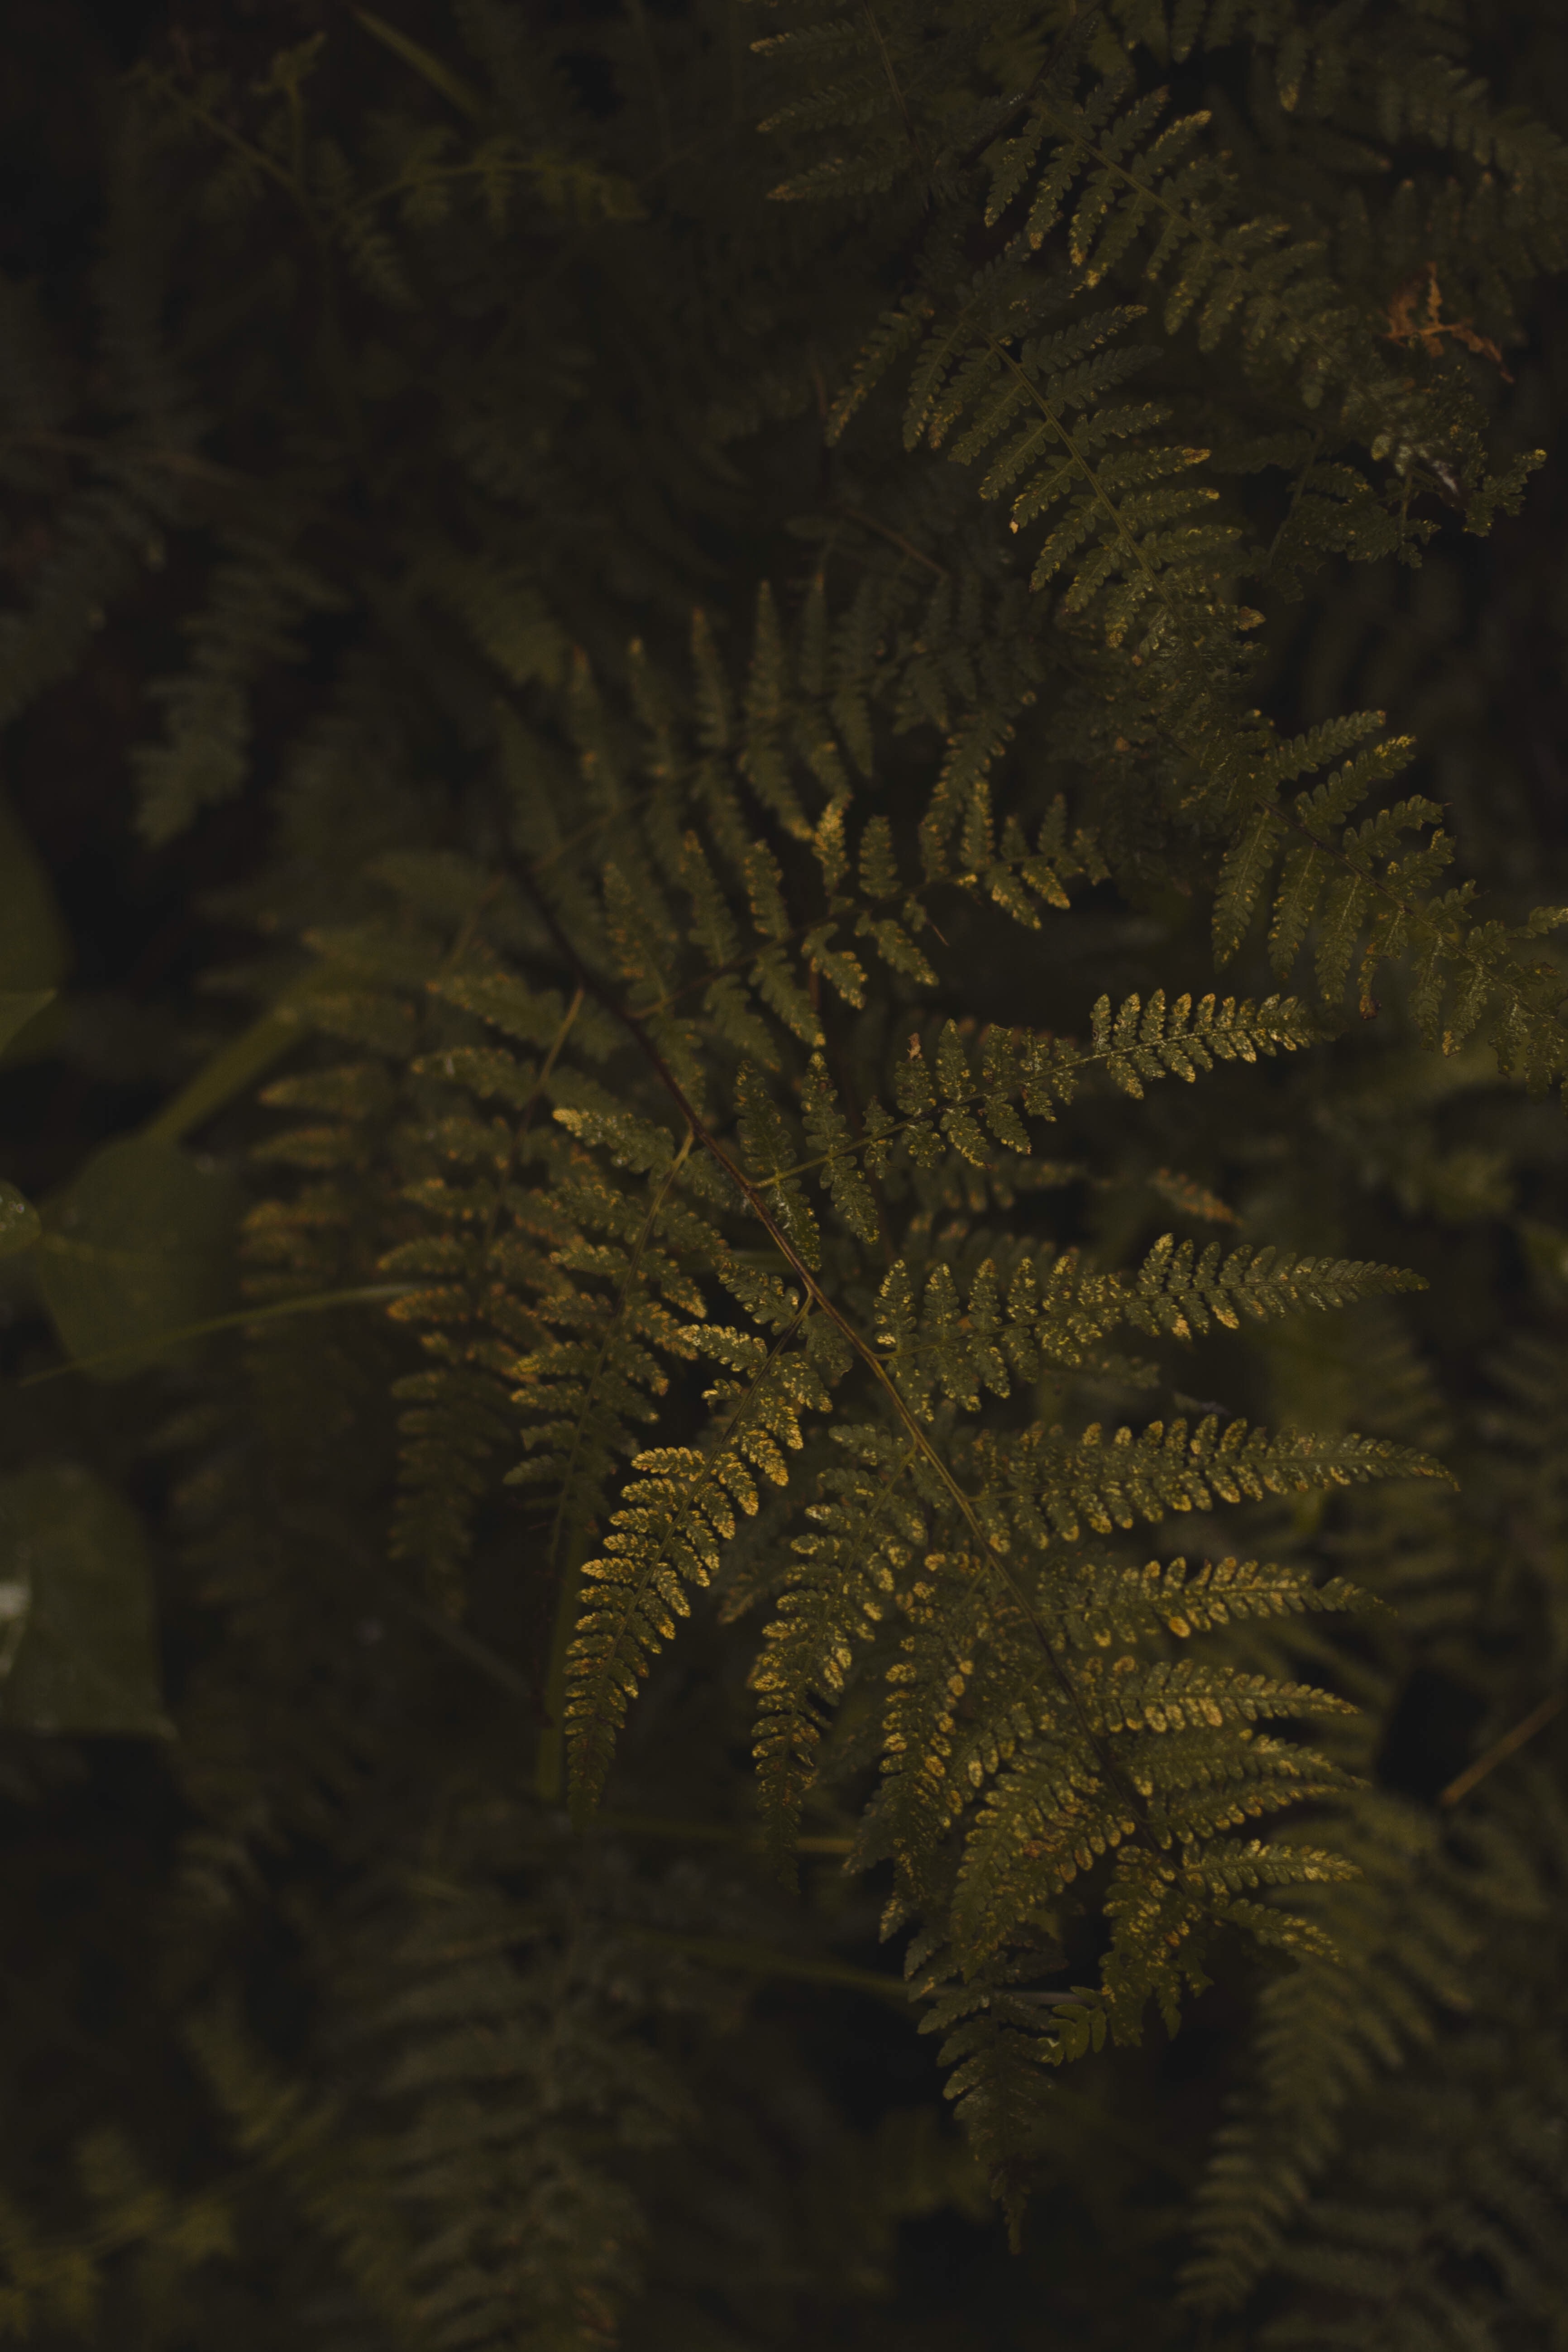
tree, texture, leaf, darkness, screenshot